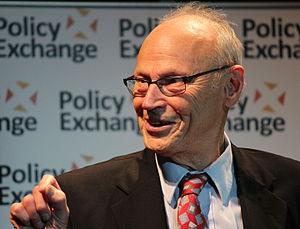
Eric Donald Hirsch Jr., généralement nommé E. D. Hirsch, est un éducateur et critique littéraire américain.